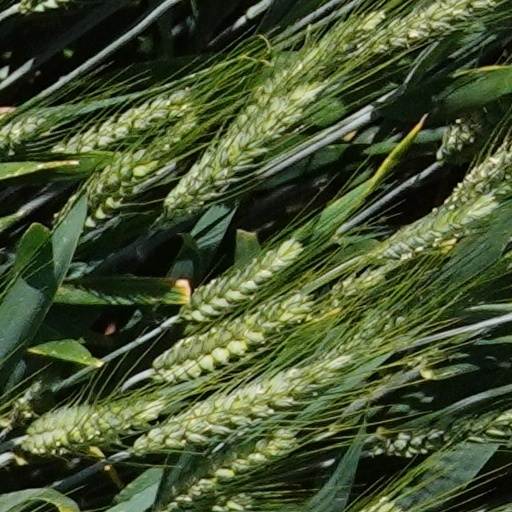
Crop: wheat